Briosne-lès-Sables

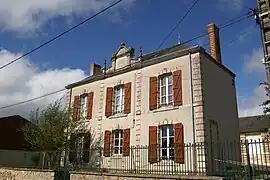
Town hall

Briosne-lès-Sables is a commune in the Sarthe department in the region of Pays de la Loire in north-western France.